Convento de Santo Domingo, Cartagena

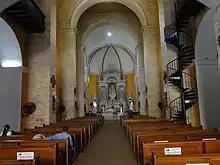
Convento de Santo Domingo (interior view)

And although there was an effort to build, the funds appeared very slowly, so the construction process took approximately 150 years. Thus, at the time of building, it was necessary to repair what was already built and deteriorating rapidly in the warm atmosphere of Cartagena. The works only began in 1578. Two years later, the new convent only had the bases and religious offices continued to be held in temporary places; Meanwhile, the numerous friars managed to live in only seven table cells. And although in 1596 the King ordered an aid of 5,000 pesos for the convent of Santo Domingo and the one of San Agustín, in 1623 the ceiling of the conventual church barely covered half of enclosure. Finally, in 1630 the temple was finished, but by the end of the 17th century the first convent cloister remained unfinished, and we still find in 1730 references to donations made by the King for the construction and repair of the Convent.